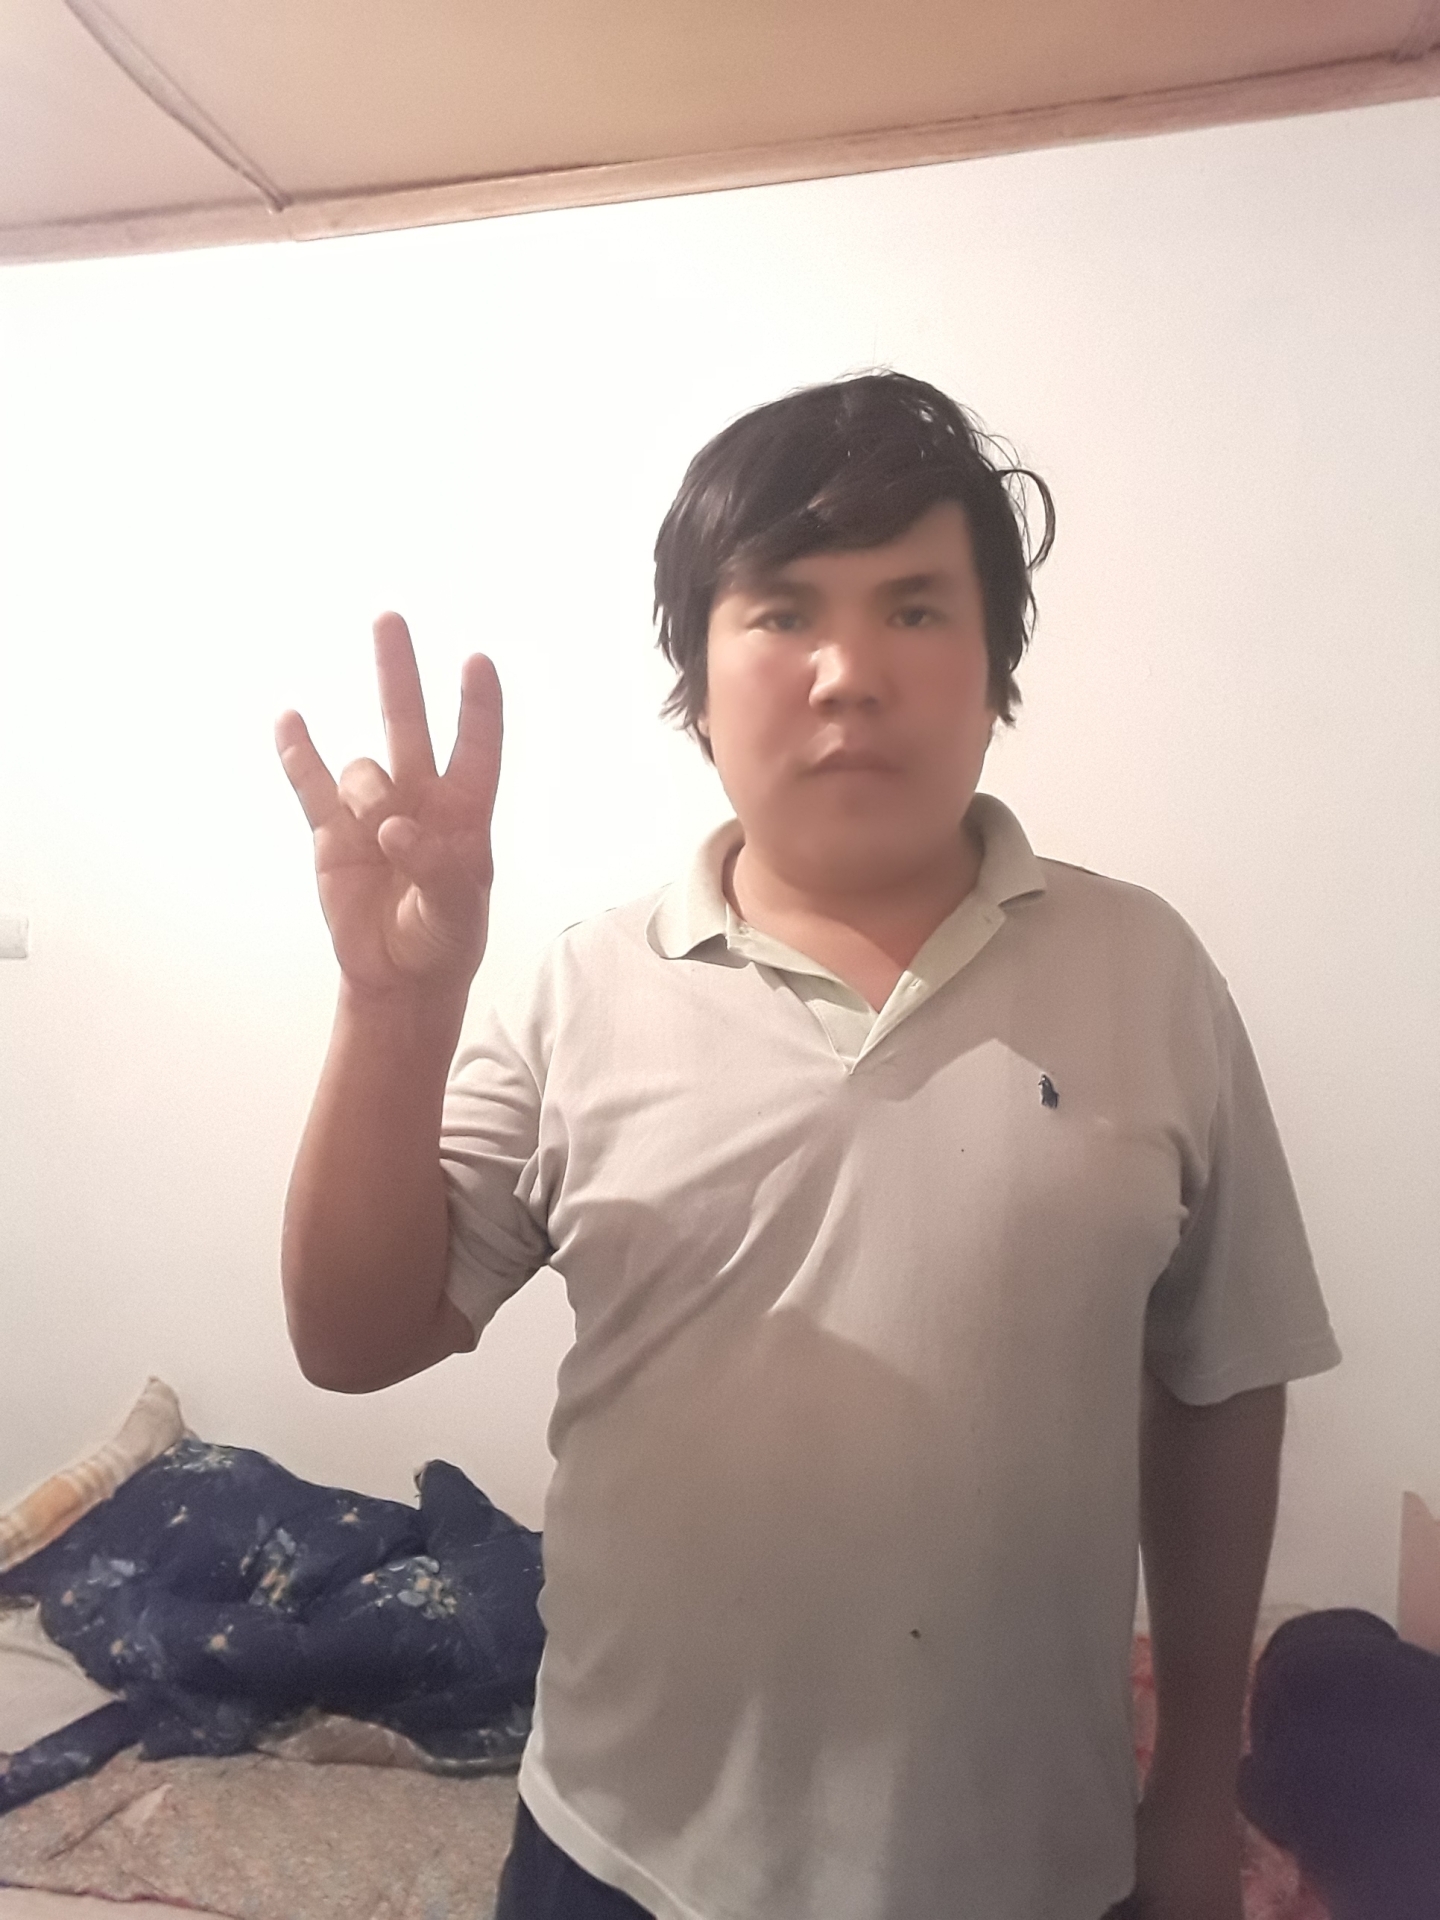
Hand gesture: three3